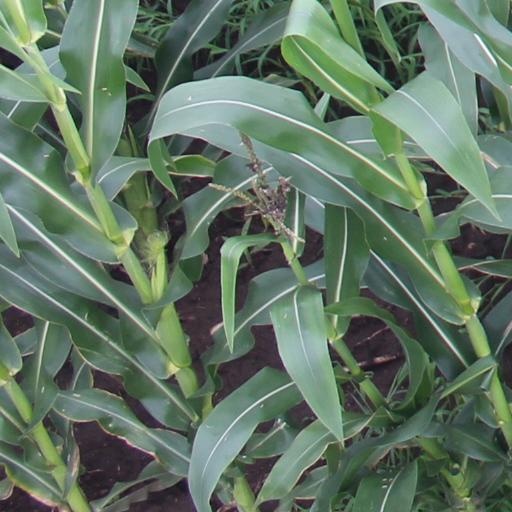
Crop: maize; corn